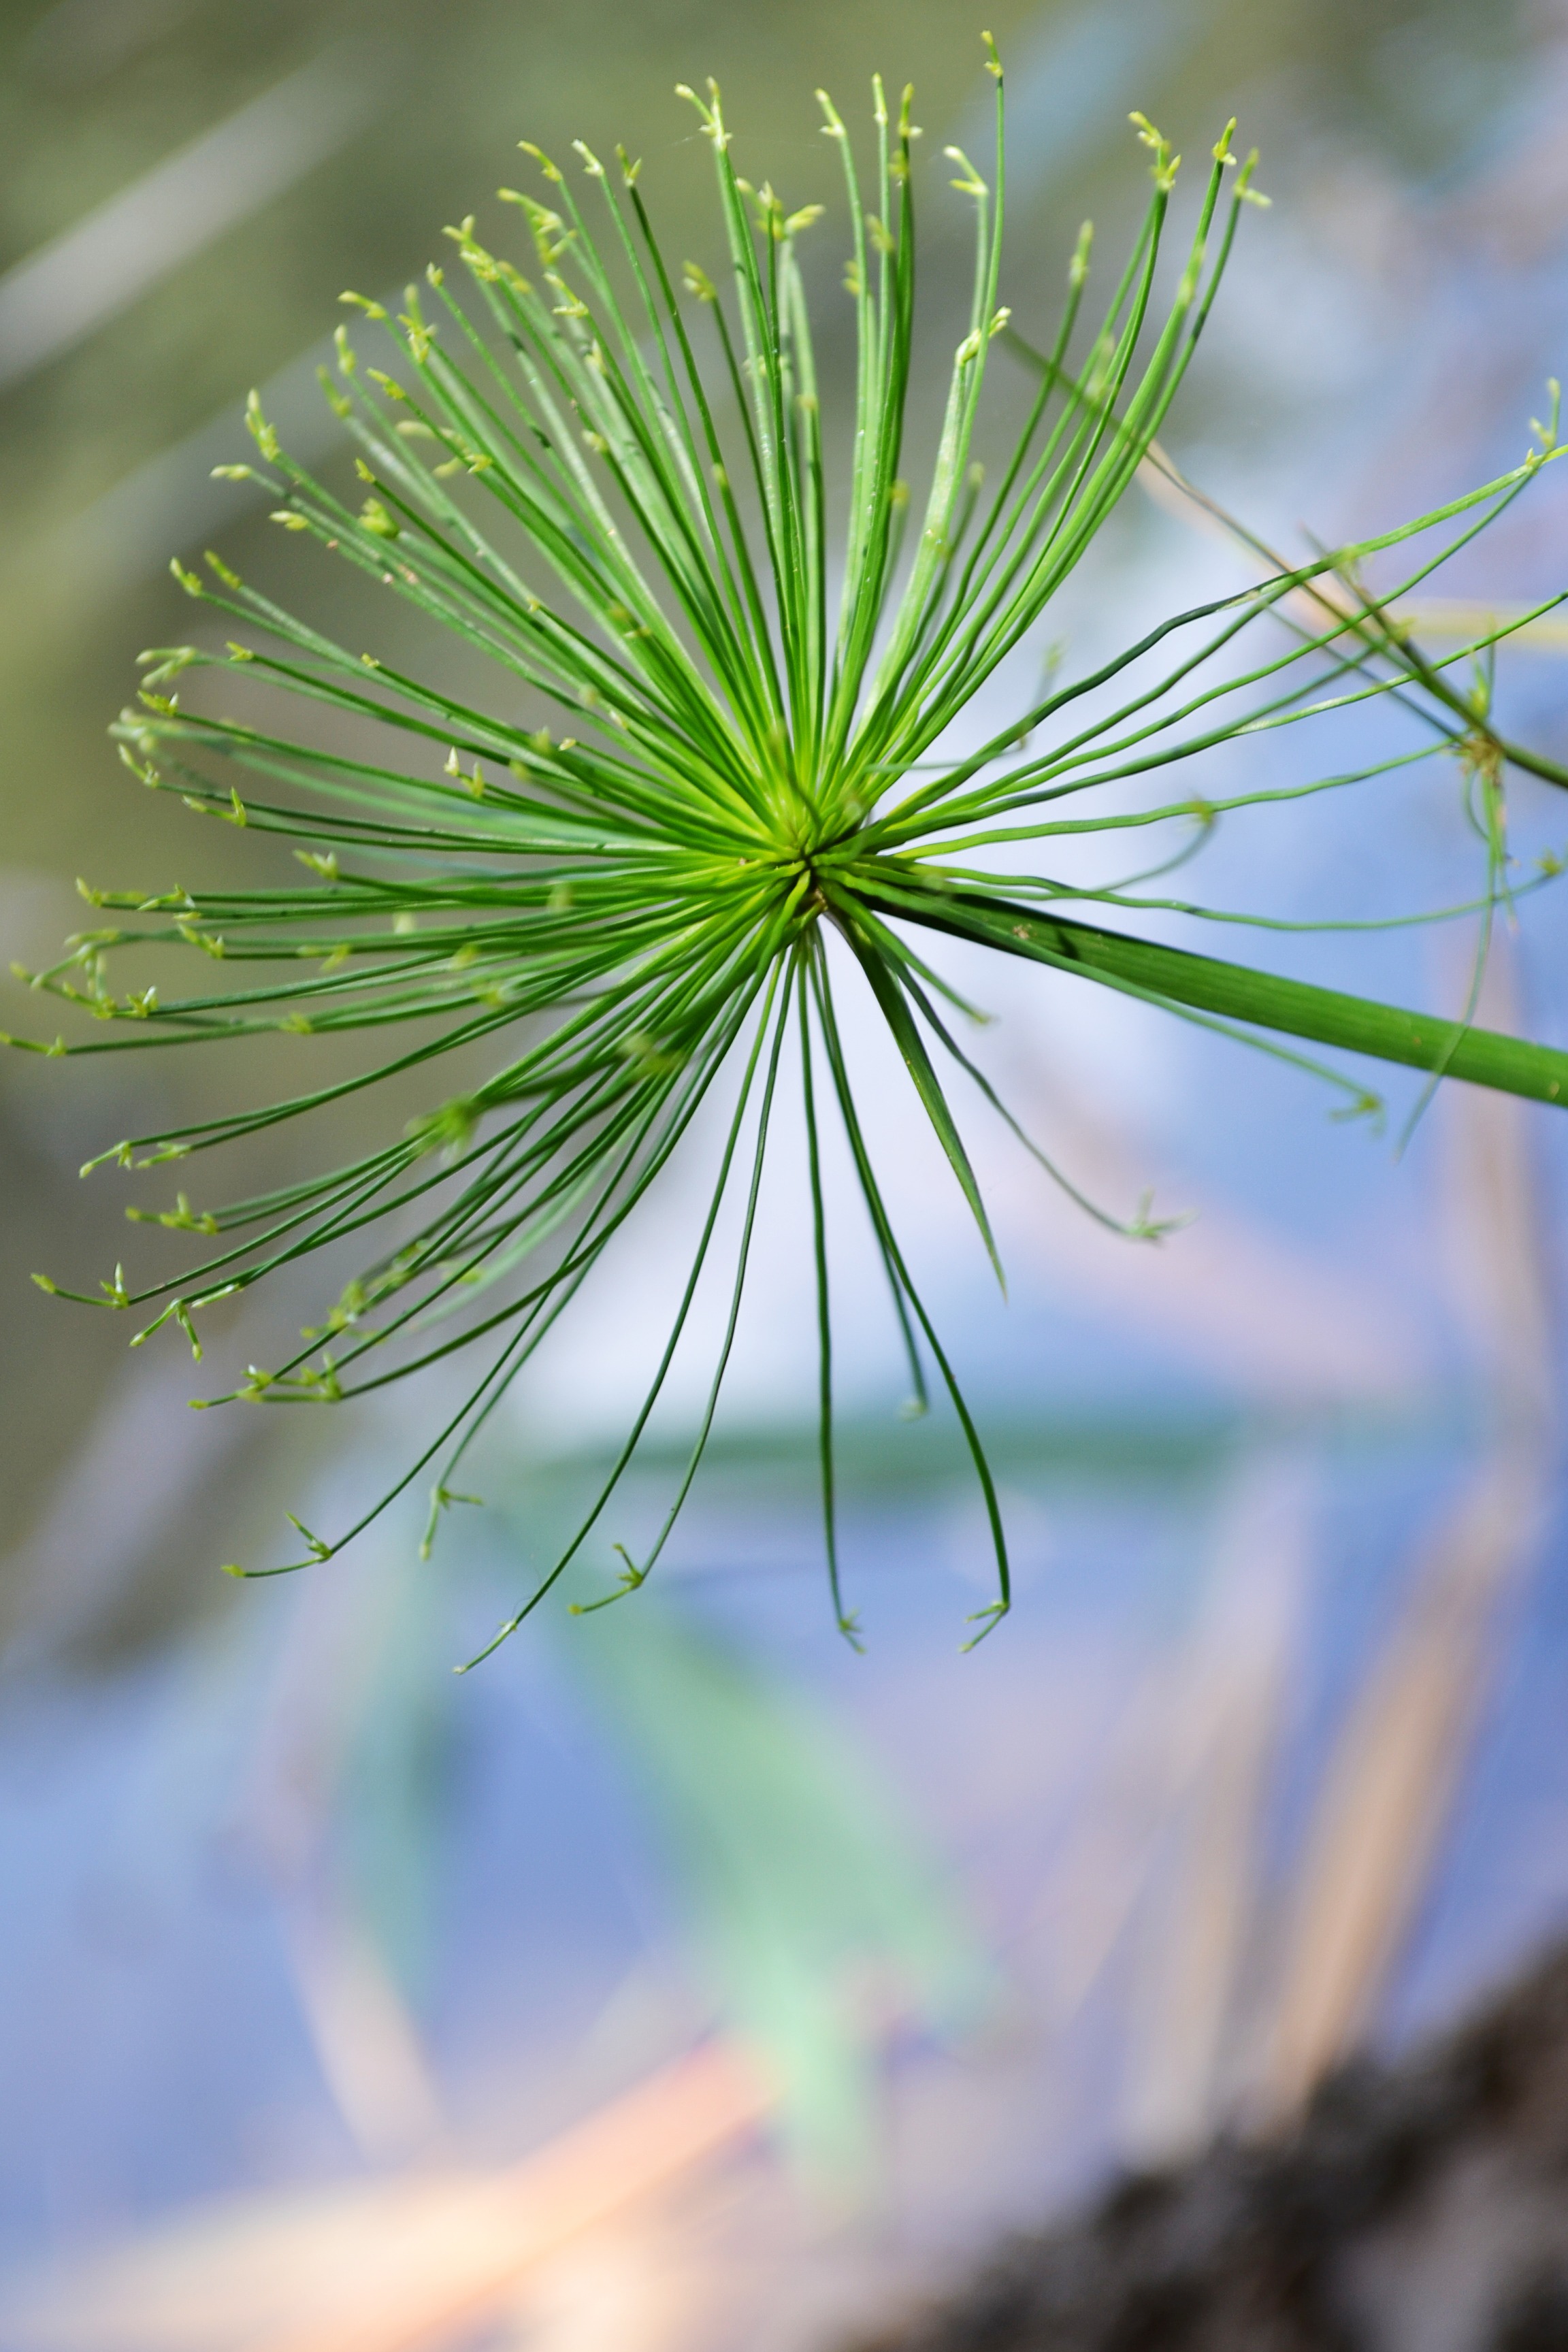
tree, water, nature, grass, branch, plant, photography, sunlight, leaf, flower, lake, pond, foliage, green, macro, botany, flora, twig, close up, samsung, sri lanka, ceylon, macro photography, flowering plant, water plants, peradeniya, green flower, grass family, plant stem, land plant, mawanella, samsung wallpaper